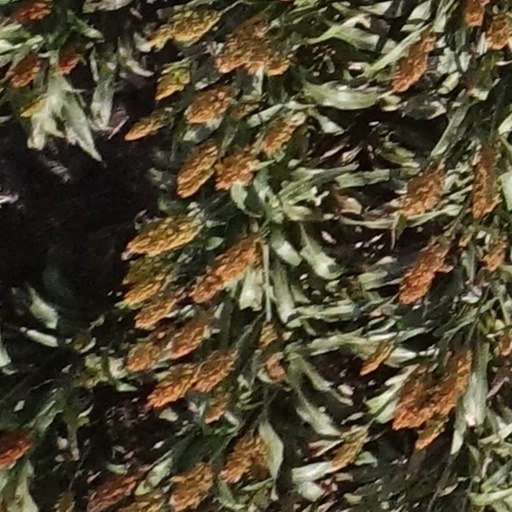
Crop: sorghum